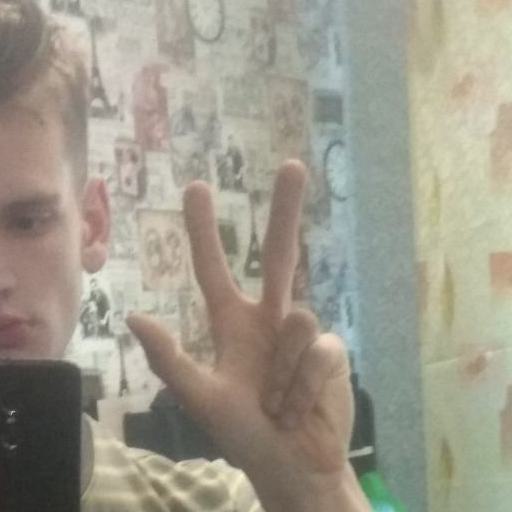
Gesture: three2